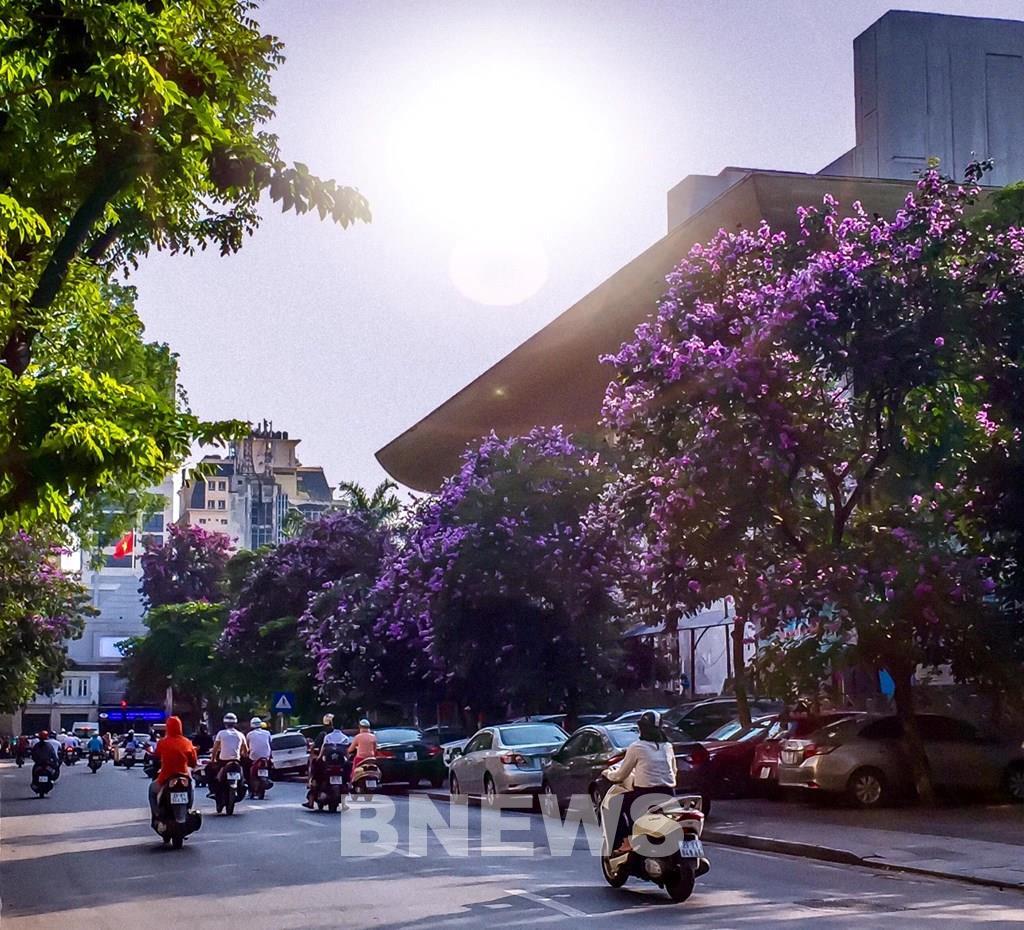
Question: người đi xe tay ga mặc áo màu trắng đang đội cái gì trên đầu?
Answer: mũ bảo hiểm